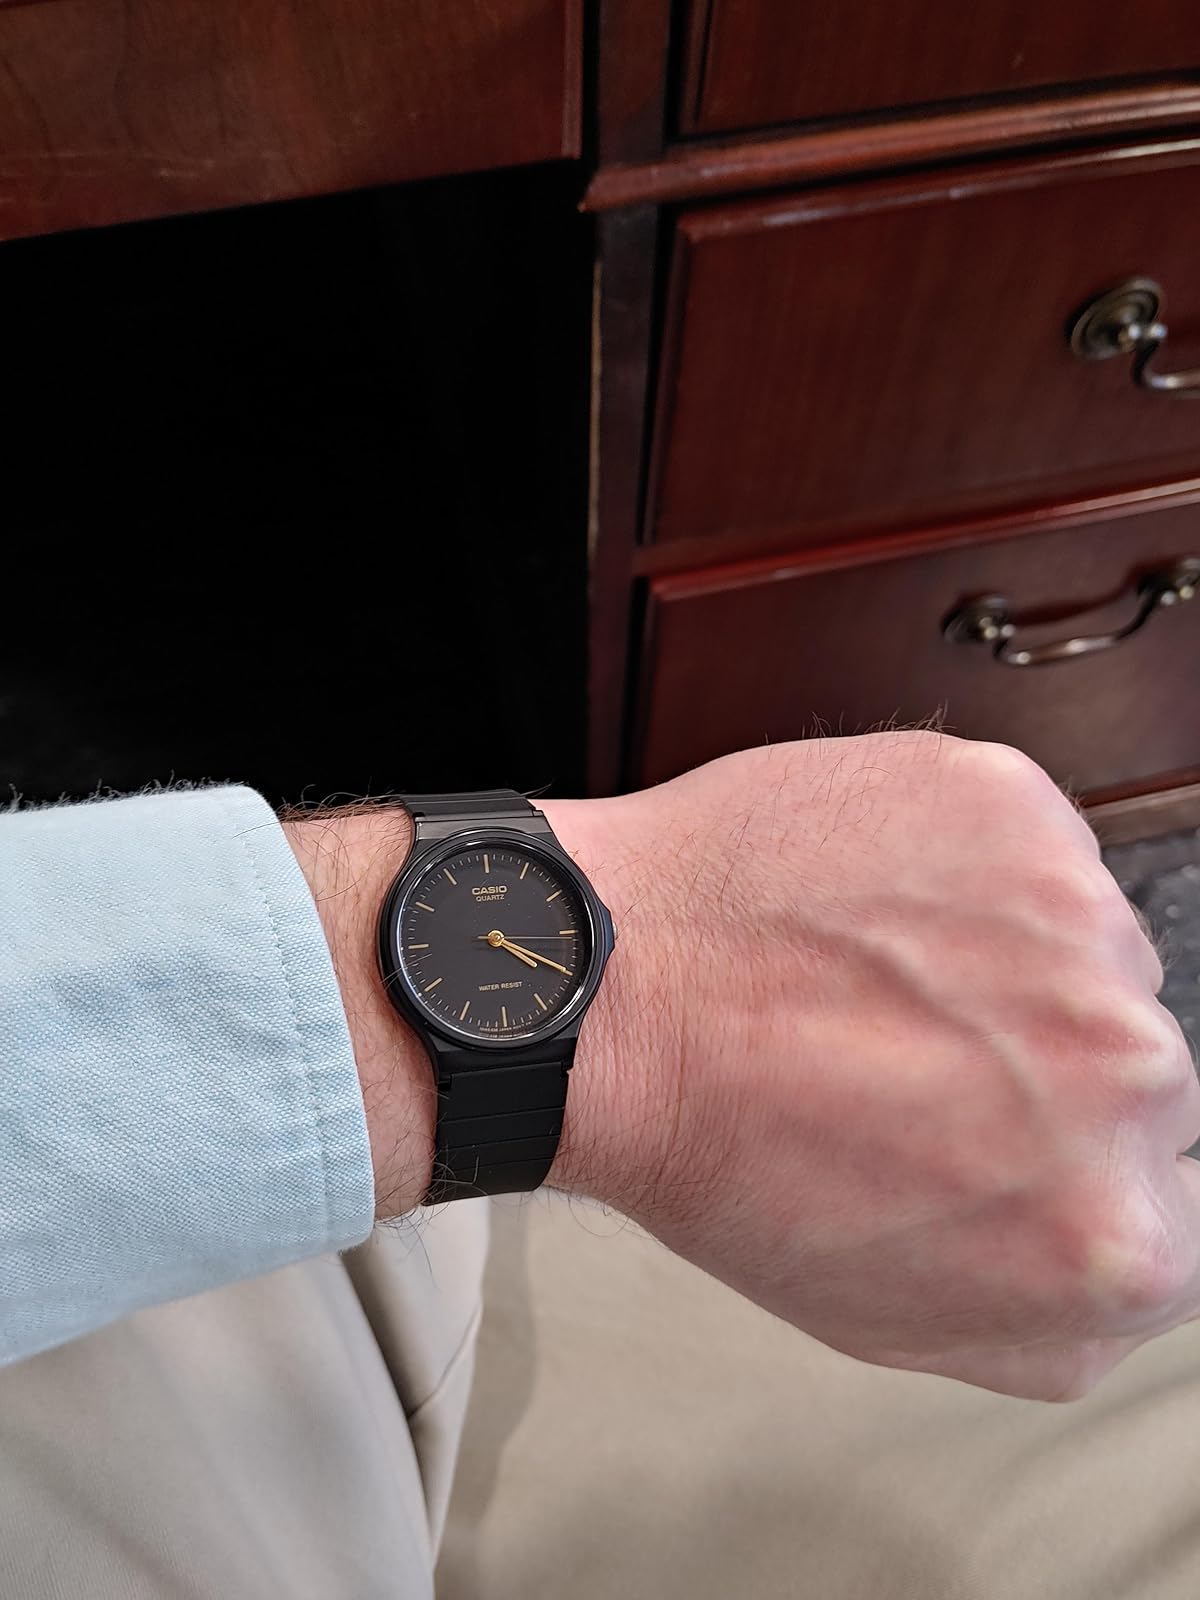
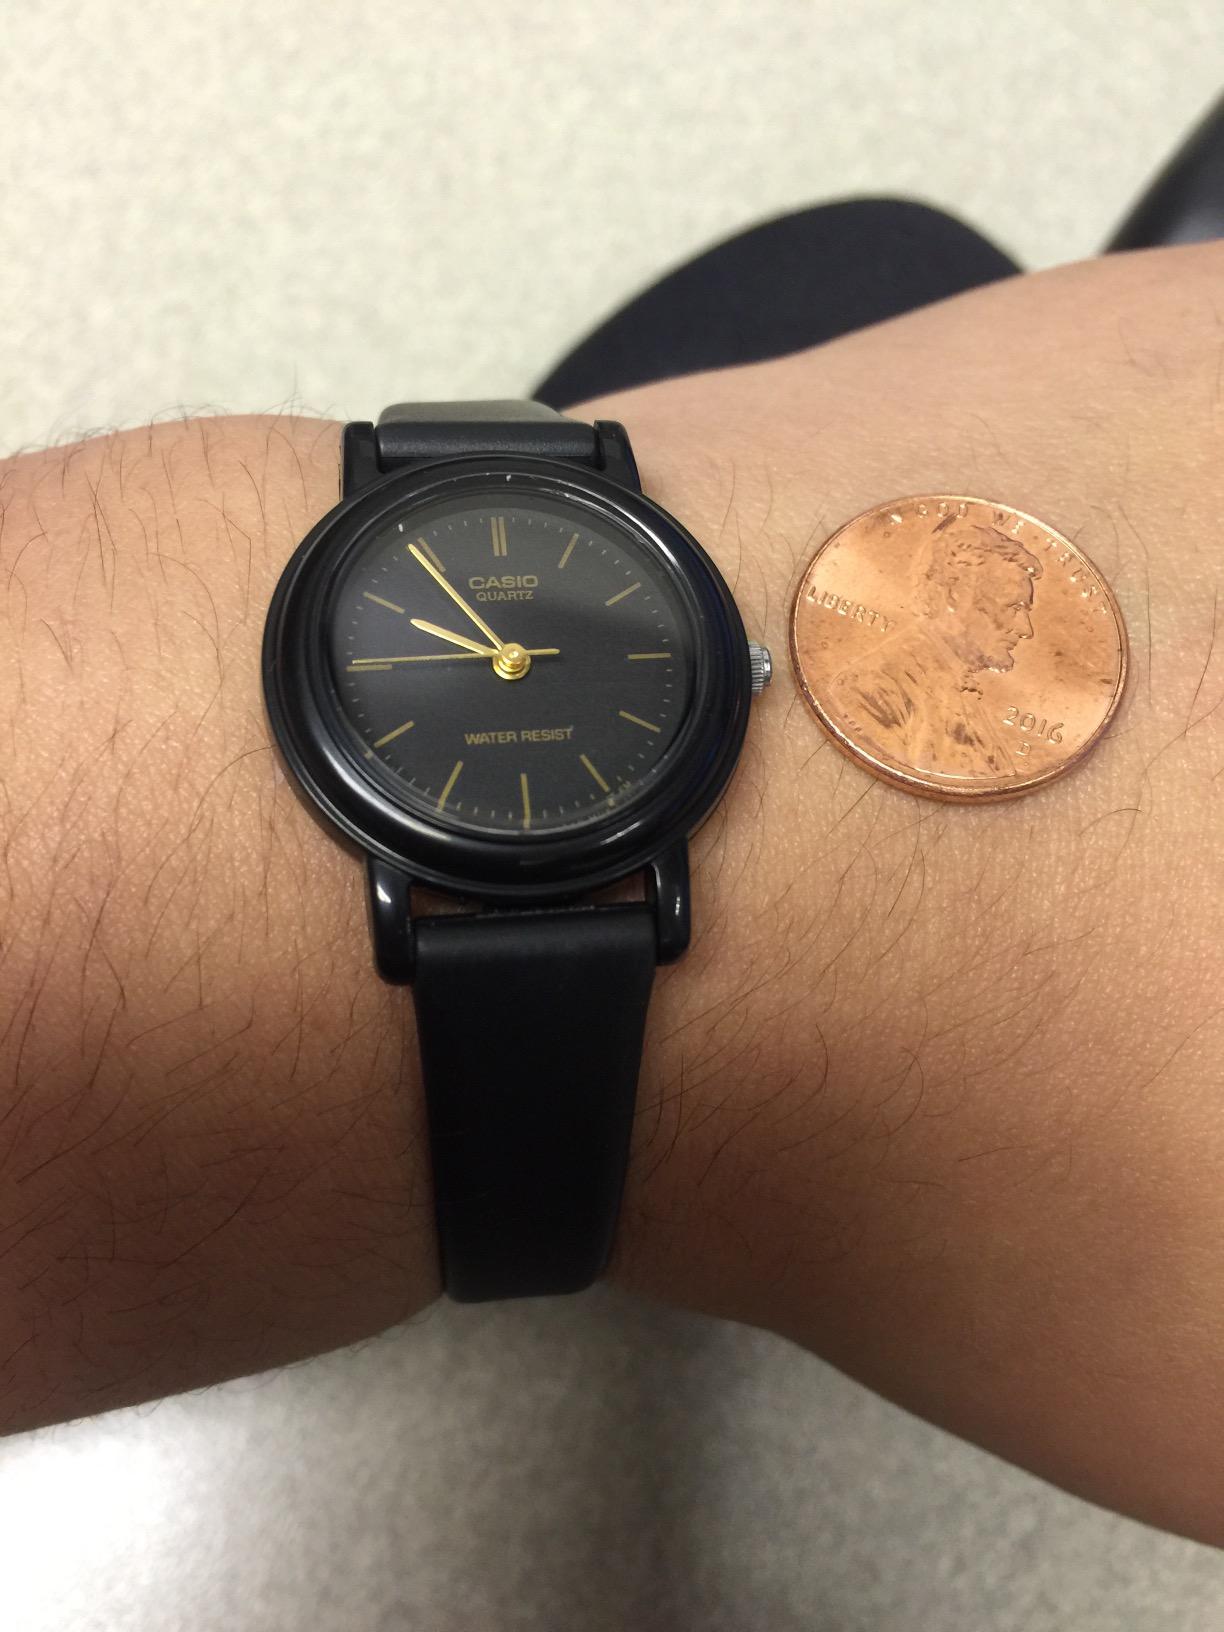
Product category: accessories_watch
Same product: no